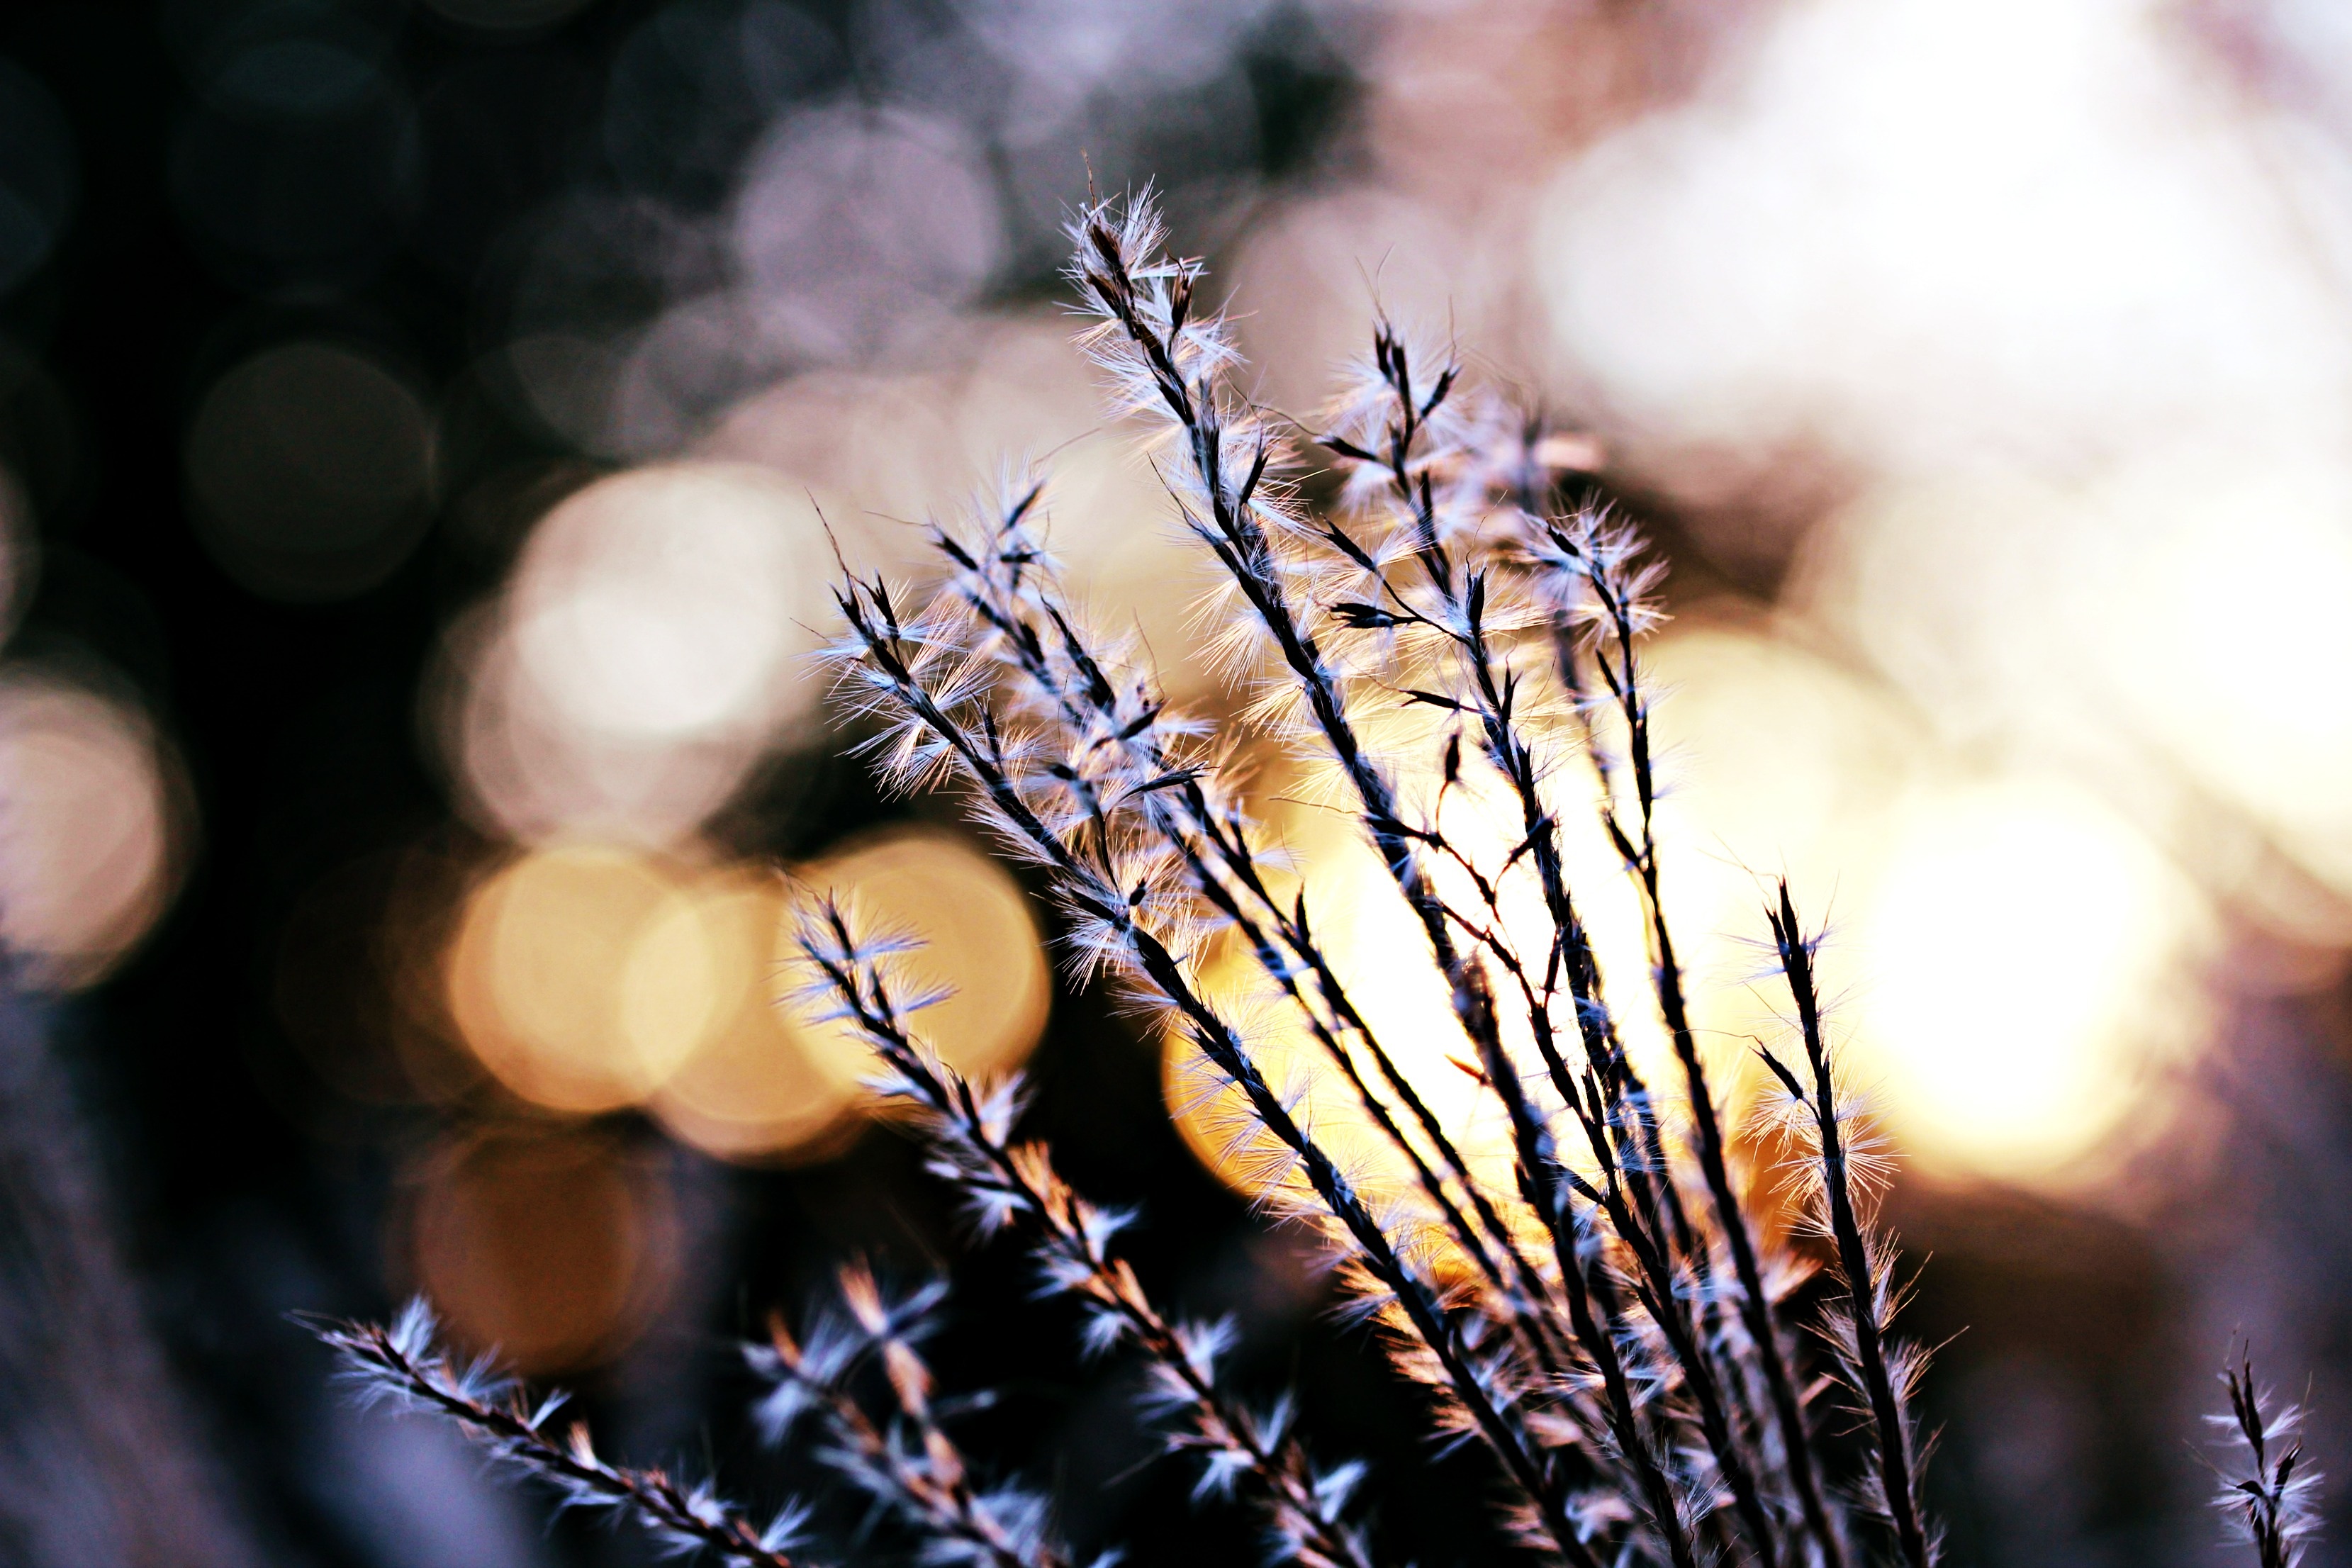
tree, nature, grass, branch, plant, photography, sunlight, leaf, flower, spring, color, autumn, flora, season, twig, close up, macro photography